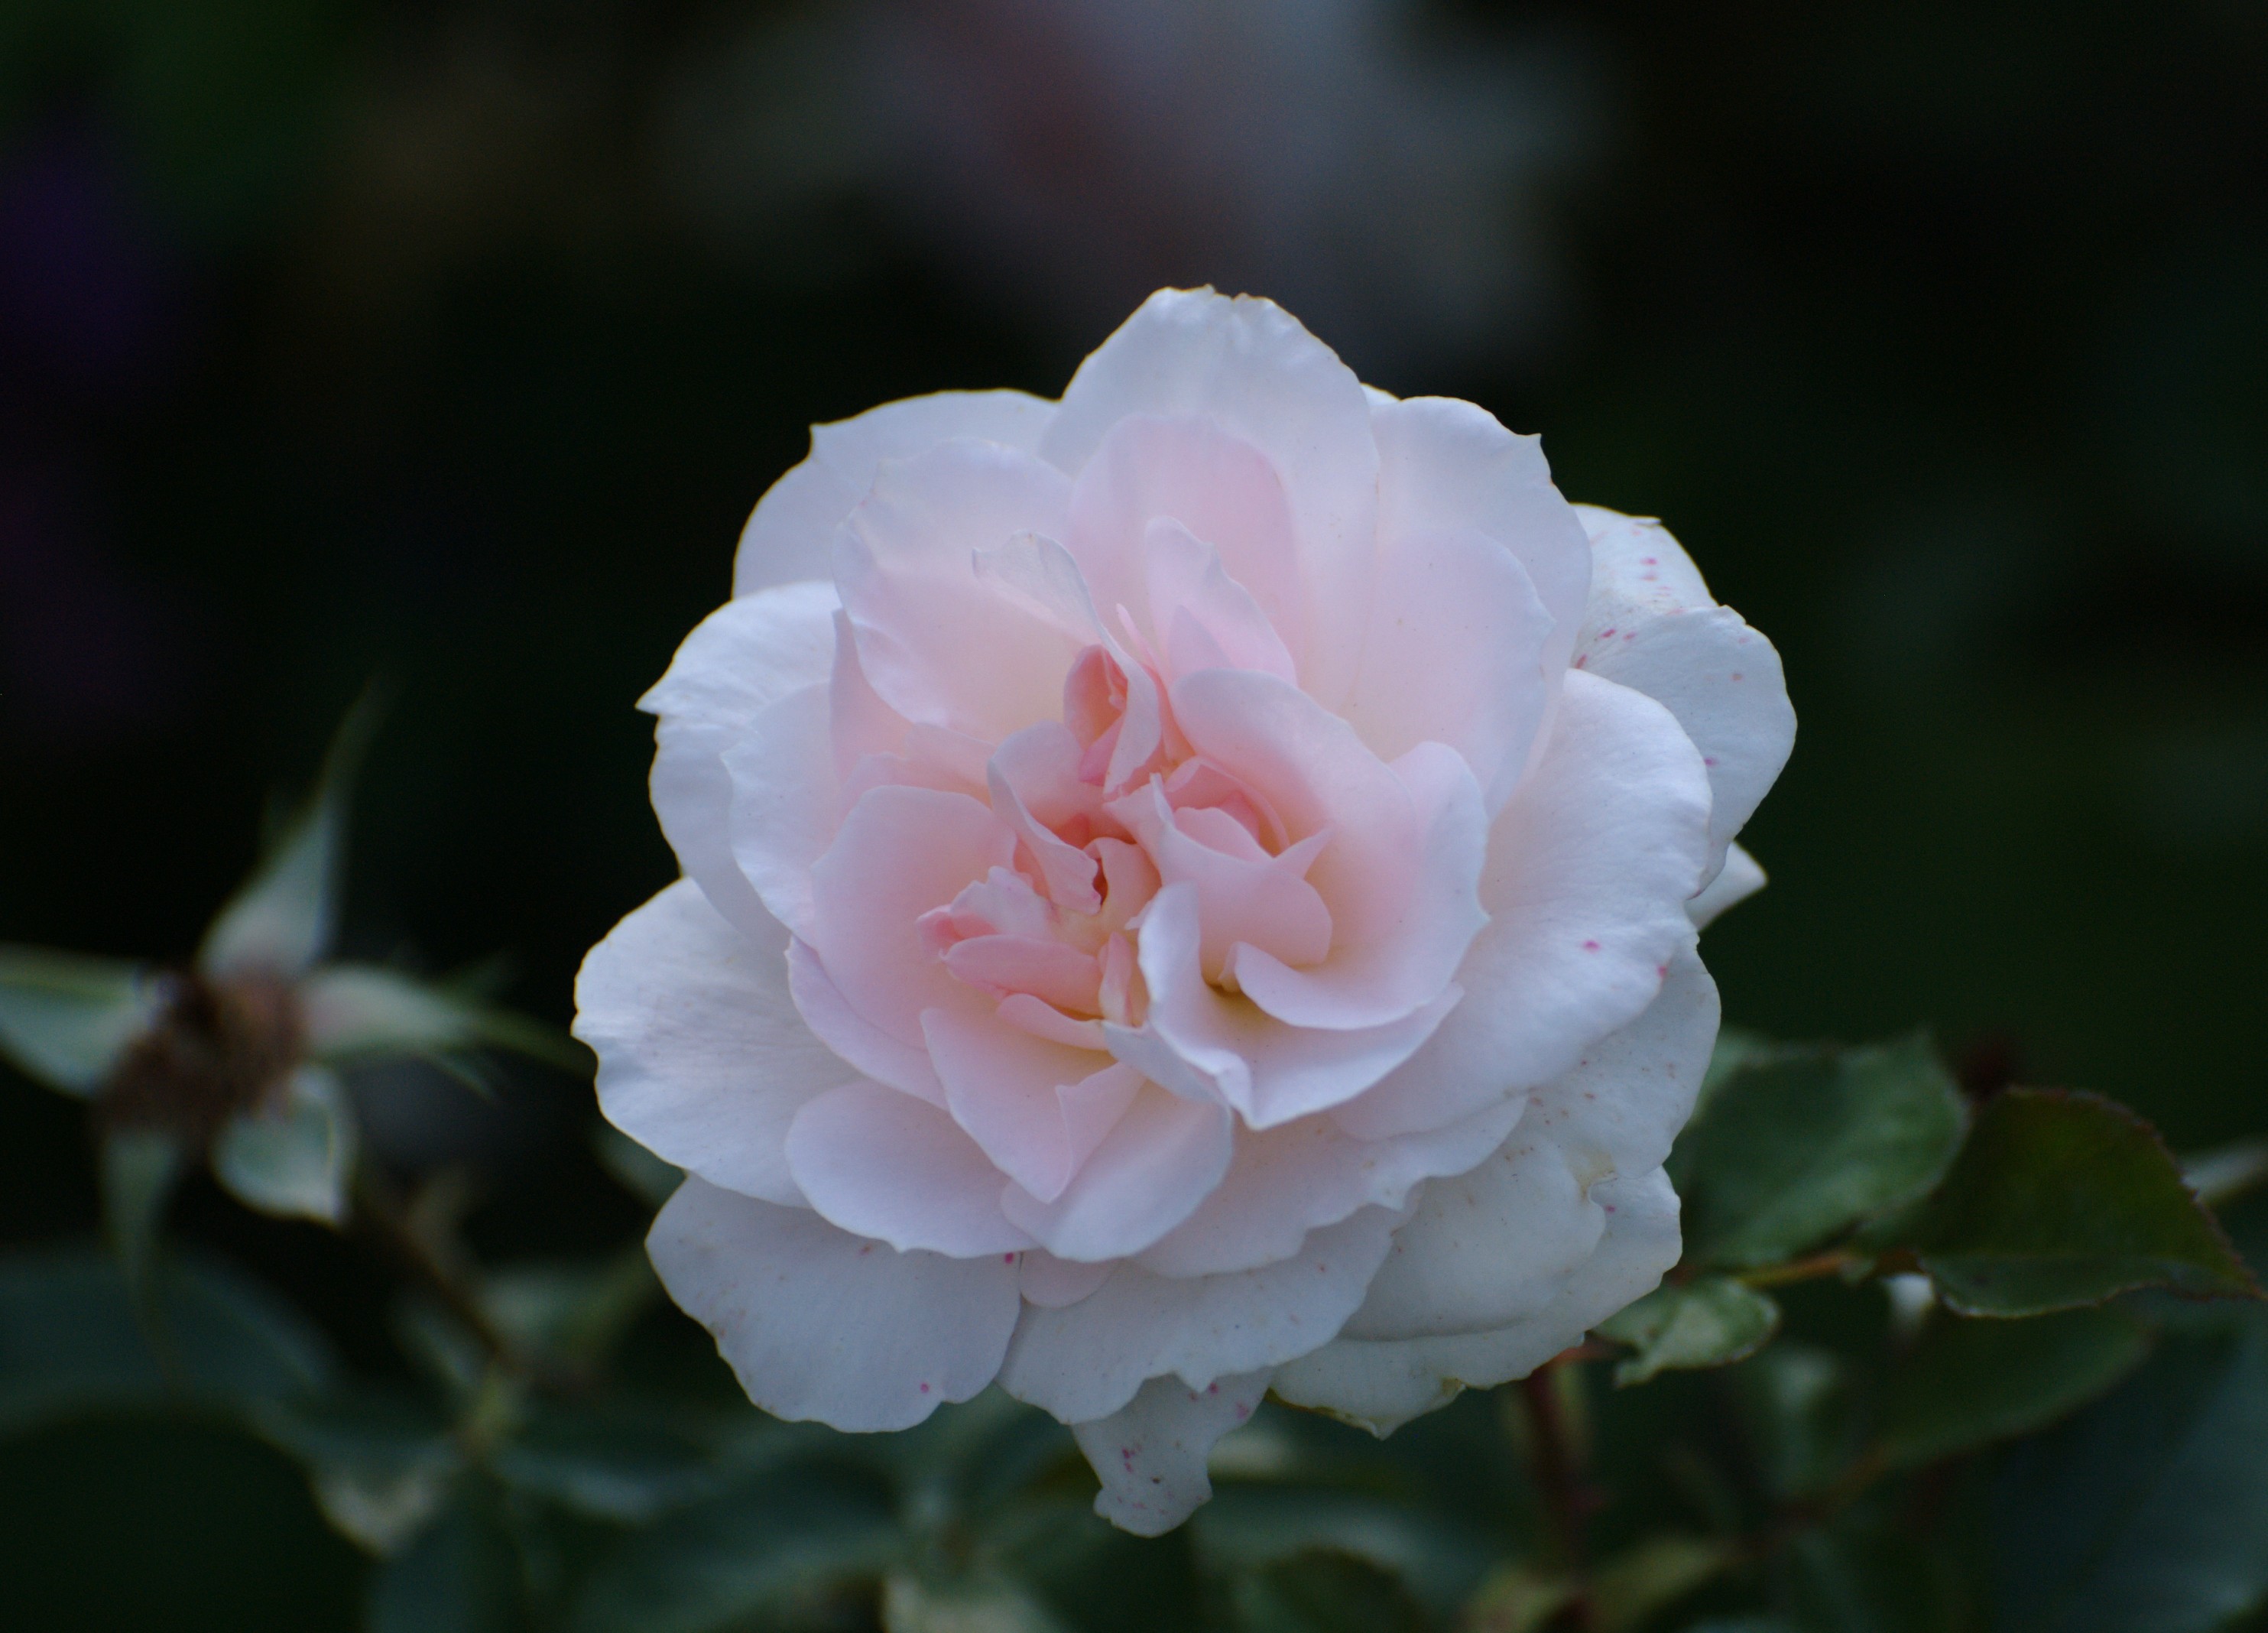
nature, blossom, plant, flower, petal, rose, pink, flora, flowers, floribunda, macro photography, flowering plant, garden roses, rose family, land plant, rosa centifolia, rose order, camellia sasanqua